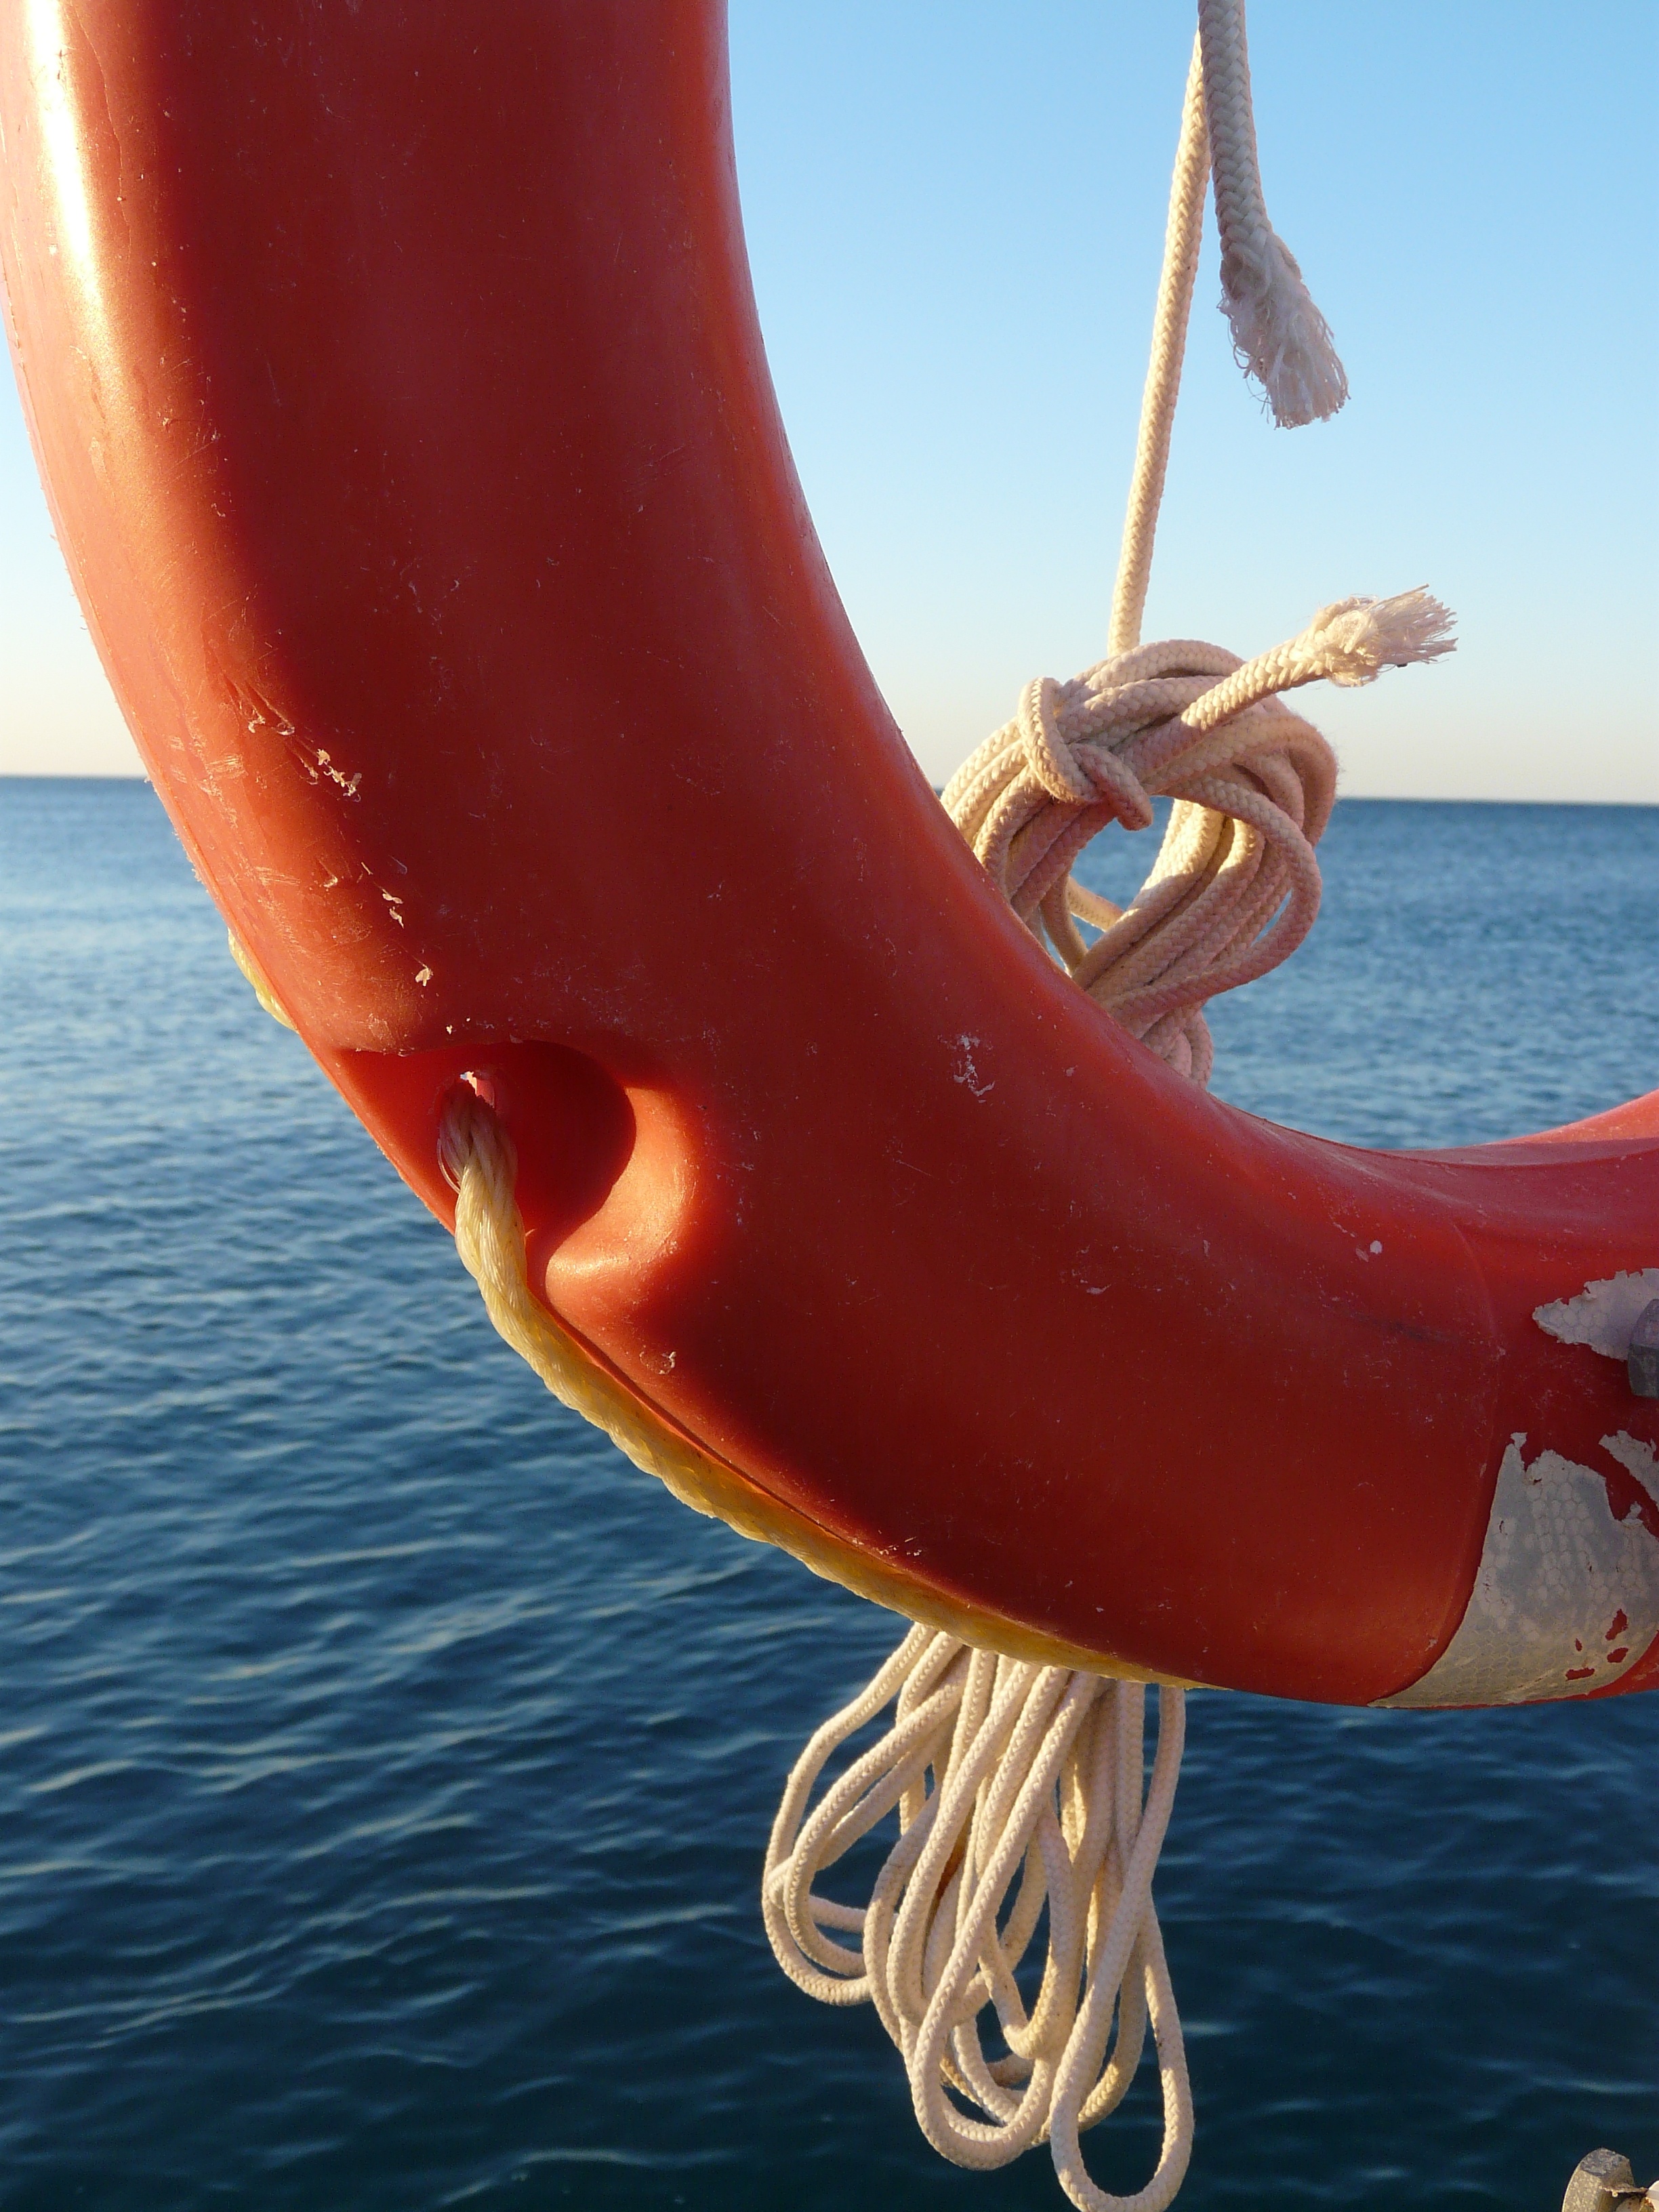
sea, water, boat, balloon, red, vehicle, human body, bank, turkey, organ, lifebelt, longship, turkish riviera